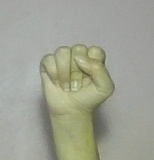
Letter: saad